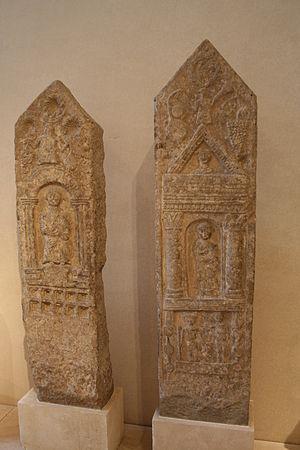
Stèle de La Ghorfa au Louvre
Les stèles de La Ghorfa sont une série de stèles réparties entre divers musées. Retrouvées à partir de la fin du XIXᵉ siècle, leur provenance précise, à savoir Maghrawa, n'a été éclaircie que récemment, grâce aux travaux d'Ahmed M'Charek. Les pièces archéologiques sont importantes car elles témoignent des liens interculturels entre substrat phénico-punique et civilisation romaine.